Double negative

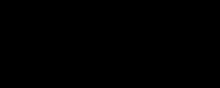
Distinction of "duplex negatio affirmat" (logical double negation) and "duplex negatio negat" (negative concord and pleonastic a.k.a. explective, paratactic, sympathetic, abusive negation) phenomena

Discussing English grammar, the term "double negative" is often, though not universally, applied to the non-standard use of a second negative as an intensifier to a negation.